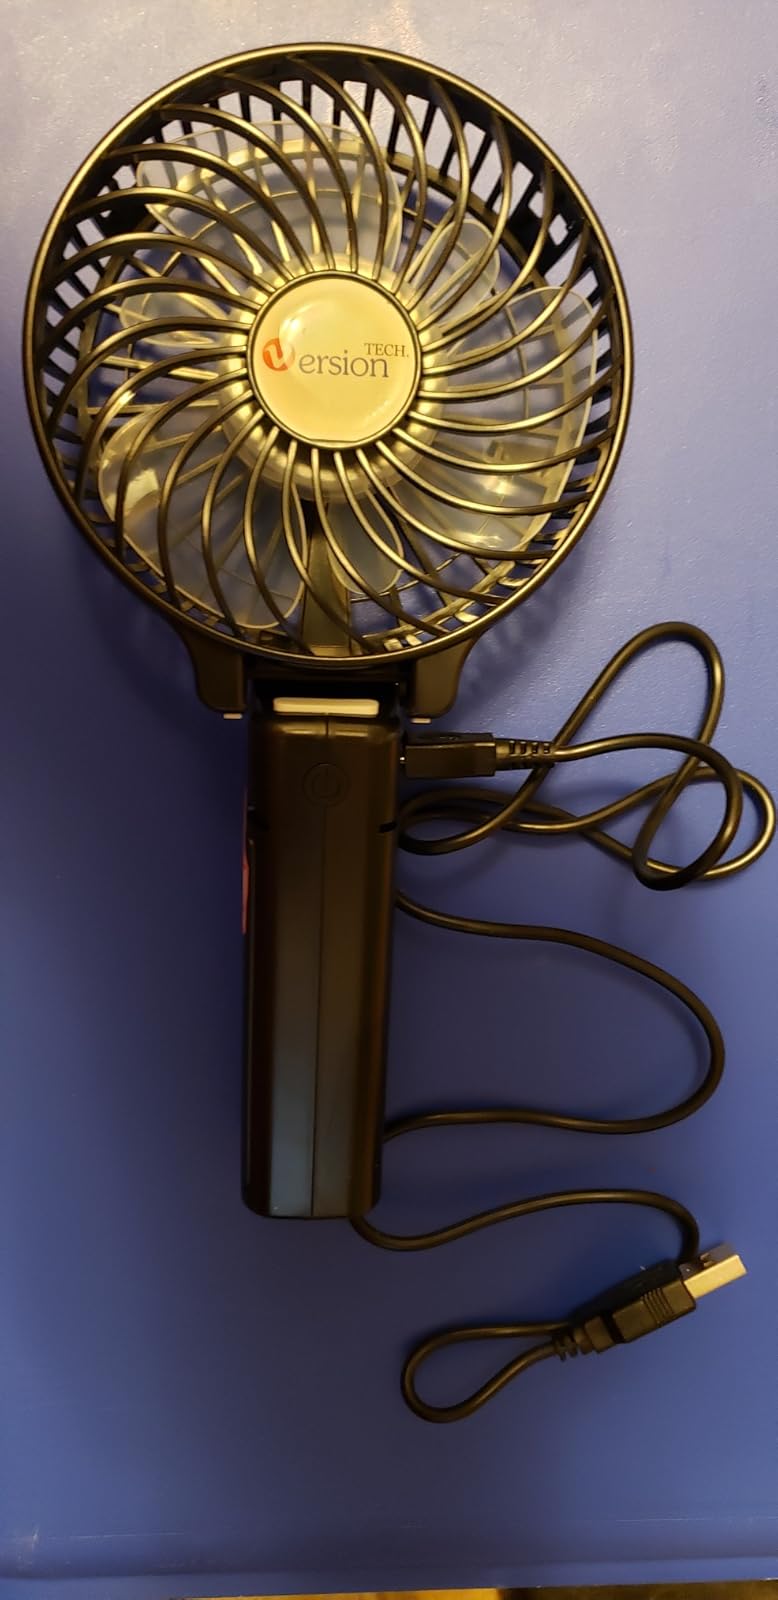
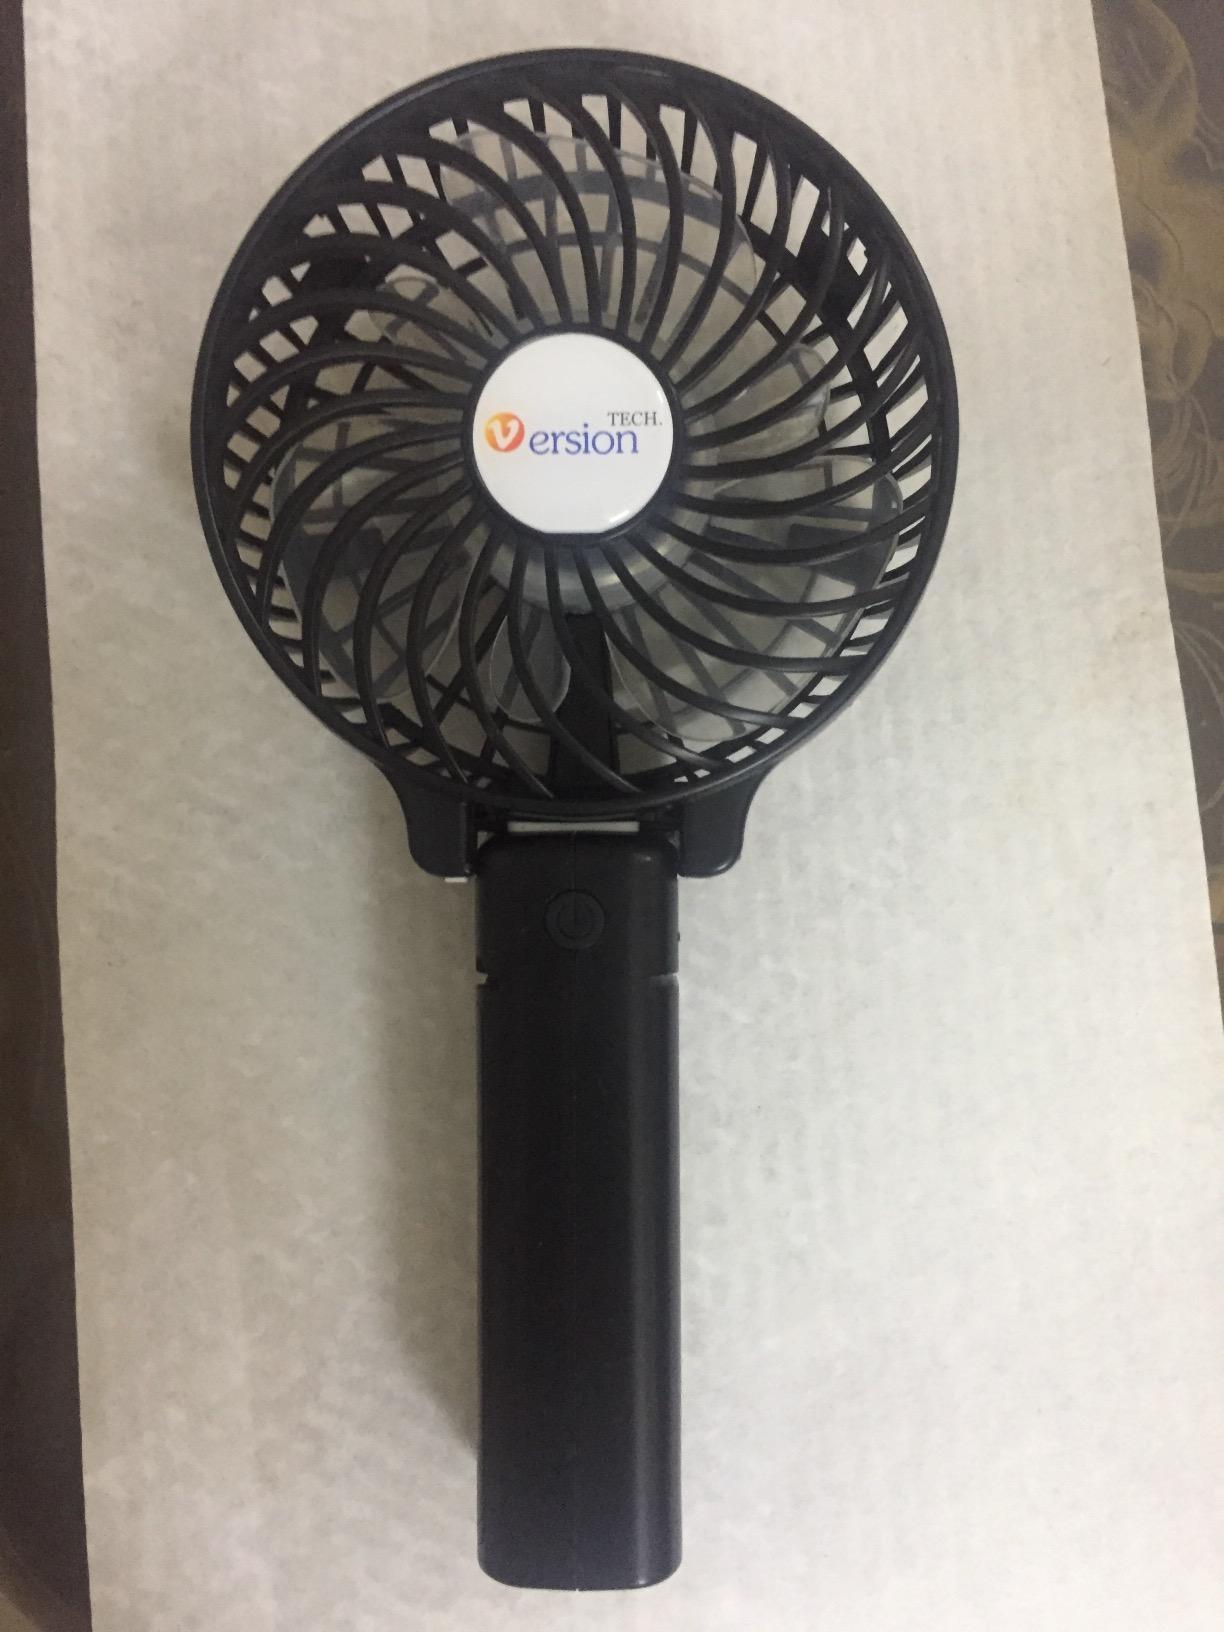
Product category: fan
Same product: yes